Chiang Kai-shek

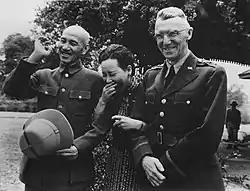
Chiang, Soong Mei-ling, and US Lieutenant General Joseph W. Stilwell in Burma, April 1942

During April 1931, Chiang Kai-shek attended a national leadership conference in Nanjing with Zhang Xueliang and General Ma Fuxiang during which Chiang and Zhang dauntlessly upheld that Manchuria was part of China in the face of the Japanese invasion. After the Japanese invasion of Manchuria in 1931, Chiang resigned as Chairman of the National Government. He returned shortly afterward and adopted the slogan "first internal pacification, then external resistance." However, his policy of avoiding a frontal war against Japan and prioritizing anti-communist suppression was widely unpopular and provoked nationwide protests. In 1932, while Chiang was seeking first to defeat the Communists, Japan launched an advance on Shanghai and bombarded Nanjing. That disrupted Chiang's offensives against the Communists for a time, but it was the northern factions of Hu Hanmin's Guangdong government (notably the 19th Route Army) that primarily led the offensive against the Japanese during the skirmish. Brought into the NRA immediately after the battle, the 19th Route Army's career under Chiang would be cut short by being disbanded for demonstrating socialist tendencies.